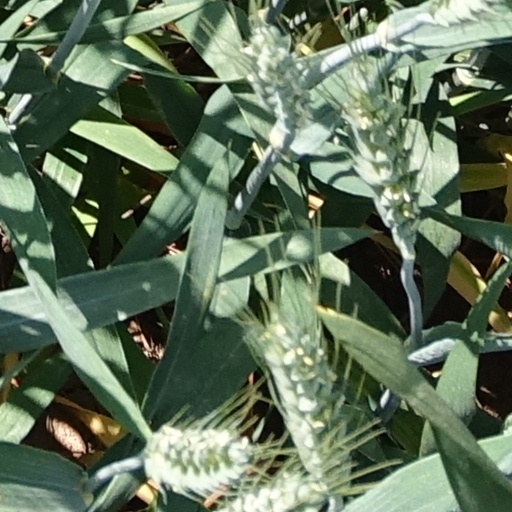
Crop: wheat